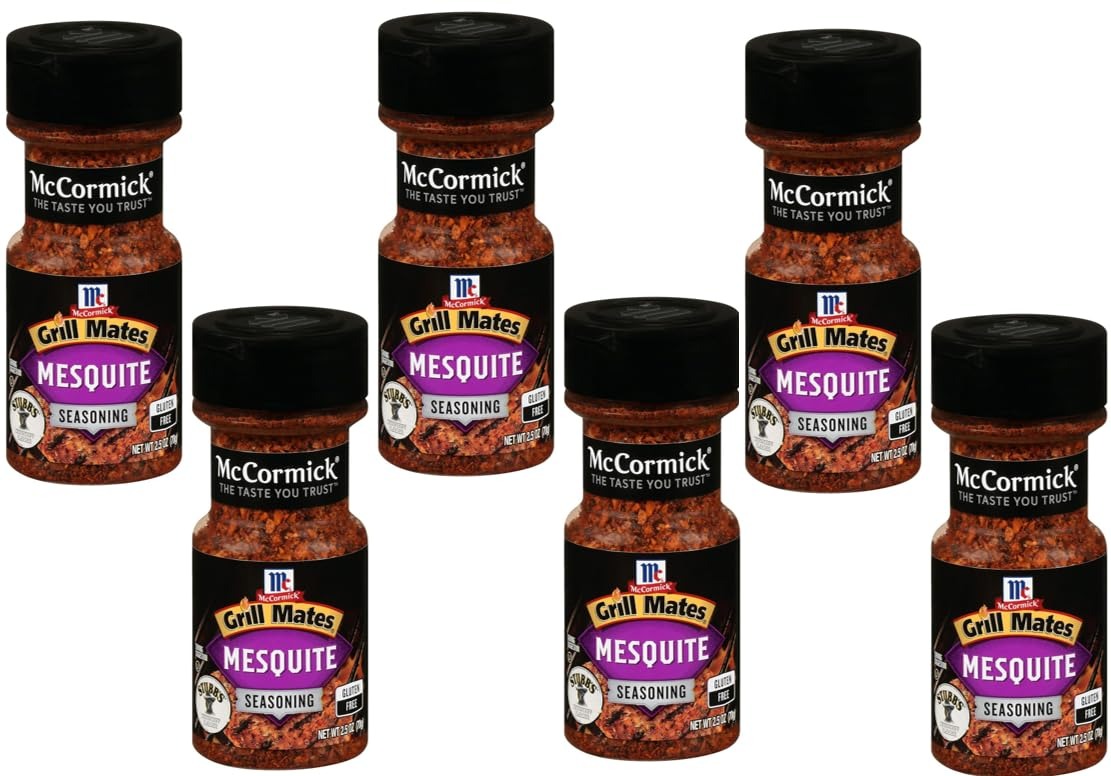
Item Name: McCormick, Grill Mates, Mesquite Seasoning, 2.5oz Jar (Pack of 6)
Bullet Point: Pack of 6
Product Description: Grill Mates
Value: 15.0
Unit: Fl Oz

Price: 6.46